Moral character

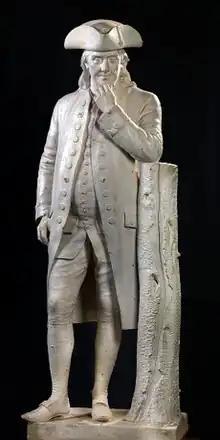
Benjamin Franklin wrote in his autobiography about his habitual efforts to improve his moral character.

Moral character or character (derived from ) is an analysis of an individual's steady moral qualities. The concept of "character" can express a variety of attributes, including the presence or lack of virtues such as empathy, courage, fortitude, honesty, and loyalty, or of good behaviors or habits; these attributes are also a part of one's soft skills.